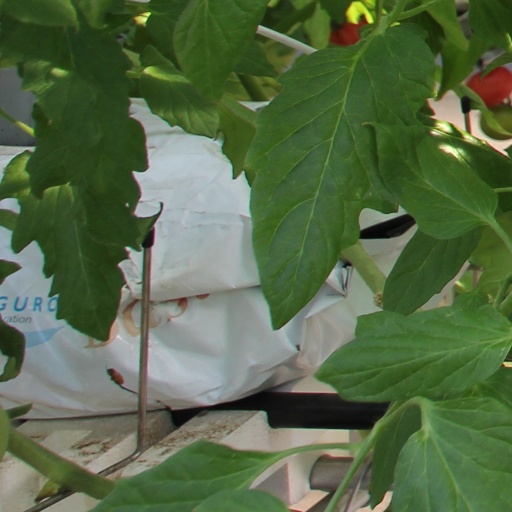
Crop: tomato